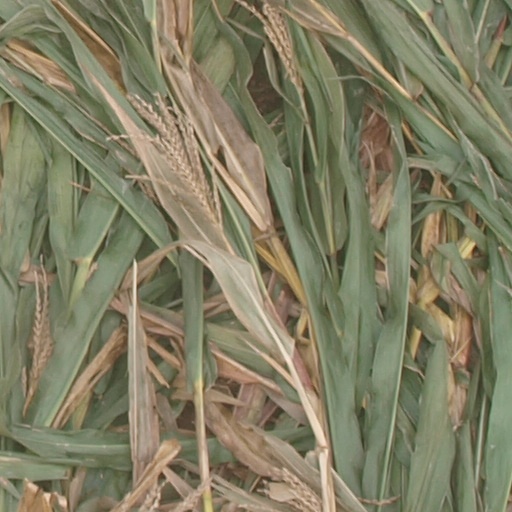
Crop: maize; corn